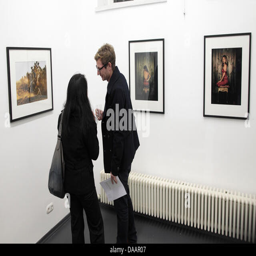
visitors to the exhibit by tv producer , the oldest daughter